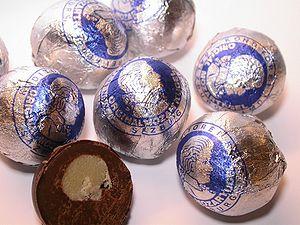
Le Mozartkugel ou Mozartbonbon est un bonbon de chocolat à base de pistache, pâte d'amande et praliné, créé en 1890 par Paul Fürst à Salzbourg.
La cuisine autrichienne utilise les produits des plaines ainsi que des montagnes. Par sa position géographique, avec les Alpes pour colonne vertébrale, le pays est riche de terroirs variés. L'histoire du pays, dont l'Empire a dominé tour à tour des territoires devenus aujourd'hui la République tchèque, la Slovaquie, la Hongrie, la Croatie, la Slovénie et l'Italie, explique la présence d'influences dans la cuisine nationale qui reflète ainsi l'histoire politique autrichienne.